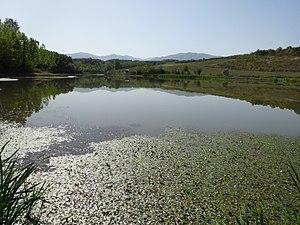
Presečina est un village de Serbie situé sur le territoire de la Ville de Leskovac, district de Jablanica. Au recensement de 2011, il comptait 360 habitants.